Mukti Mohan

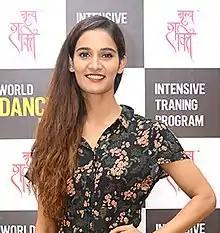
Mohan at celebrations for World Dance Day 3, 2018

Mukti Mohan is an Indian dancer and actress. She participated in Star One's dance reality show "Zara Nachke Dikha 2" and emerged as the winner. She also appeared on the comedy show "Comedy Circus Ka Jadoo" on Sony Entertainment Television. She hosted "Dil Hai Hindustani 2" along with Raghav Juyal. She was a contestant on "Jhalak Dikhhla Jaa 6" and "". She appeared in the films "Blood Brothers", "Saheb, Biwi Aur Gangster", "Hate Story" and "Daruvu" and a YouTube web series "Inmates".